History of Saint John, New Brunswick

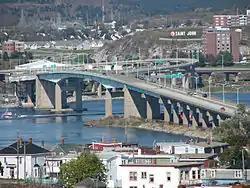
Saint John Harbour Bridge in 2006. The bridge was opened to the public in 1968

During this war and the War of 1812, the city's location made it a probable target of attacks. This led to the construction of Fort Dufferin and Carleton Martello Tower, one of Canada's fourteen martello towers.